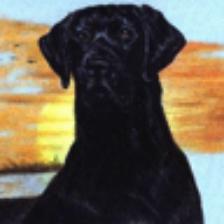
Label: NonHuman